Drones in wildfire management

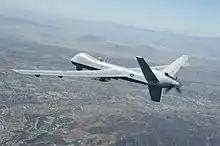
An MQ-9 Reaper remotely piloted aircraft assigned to the 163d Attack Wing soars over Southern California skies on a training flight to March Air Reserve Base, California, in this Sept. 15, 2016, file photo. The wing is flying MQ-9s in support of civil authorities battling deadly wildfires in Northern California. (Air National Guard Photo by Tech. Sgt. Neil Ballecer)

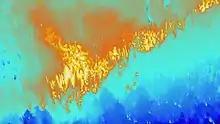
This infrared video is from above the North Umpqua Fire by Marcus Tobey, BLM. That southwest Oregon blaze burned about 43,000 acres.

Drones, also known as "Unmanned Aerial Systems/Vehicles" (UAS/UAV), or "Remotely Piloted Aircraft", are used in wildfire surveillance and suppression. They help in the detection, containment, and extinguishing of fires. They are also used for locating a hot spot, firebreak breaches, and then to deliver water to the affected site. In terms of maneuverability, these are superior to a helicopter or other forms of manned aircraft. They help firefighters determine where a fire will spread through tracking and mapping fire patterns. These empower scientists and incident personnel to make informed decisions. These devices can fly when and where manned aircraft are unable to fly. They are associated with low cost and are flexible devices that offer a high spatiotemporal resolution.